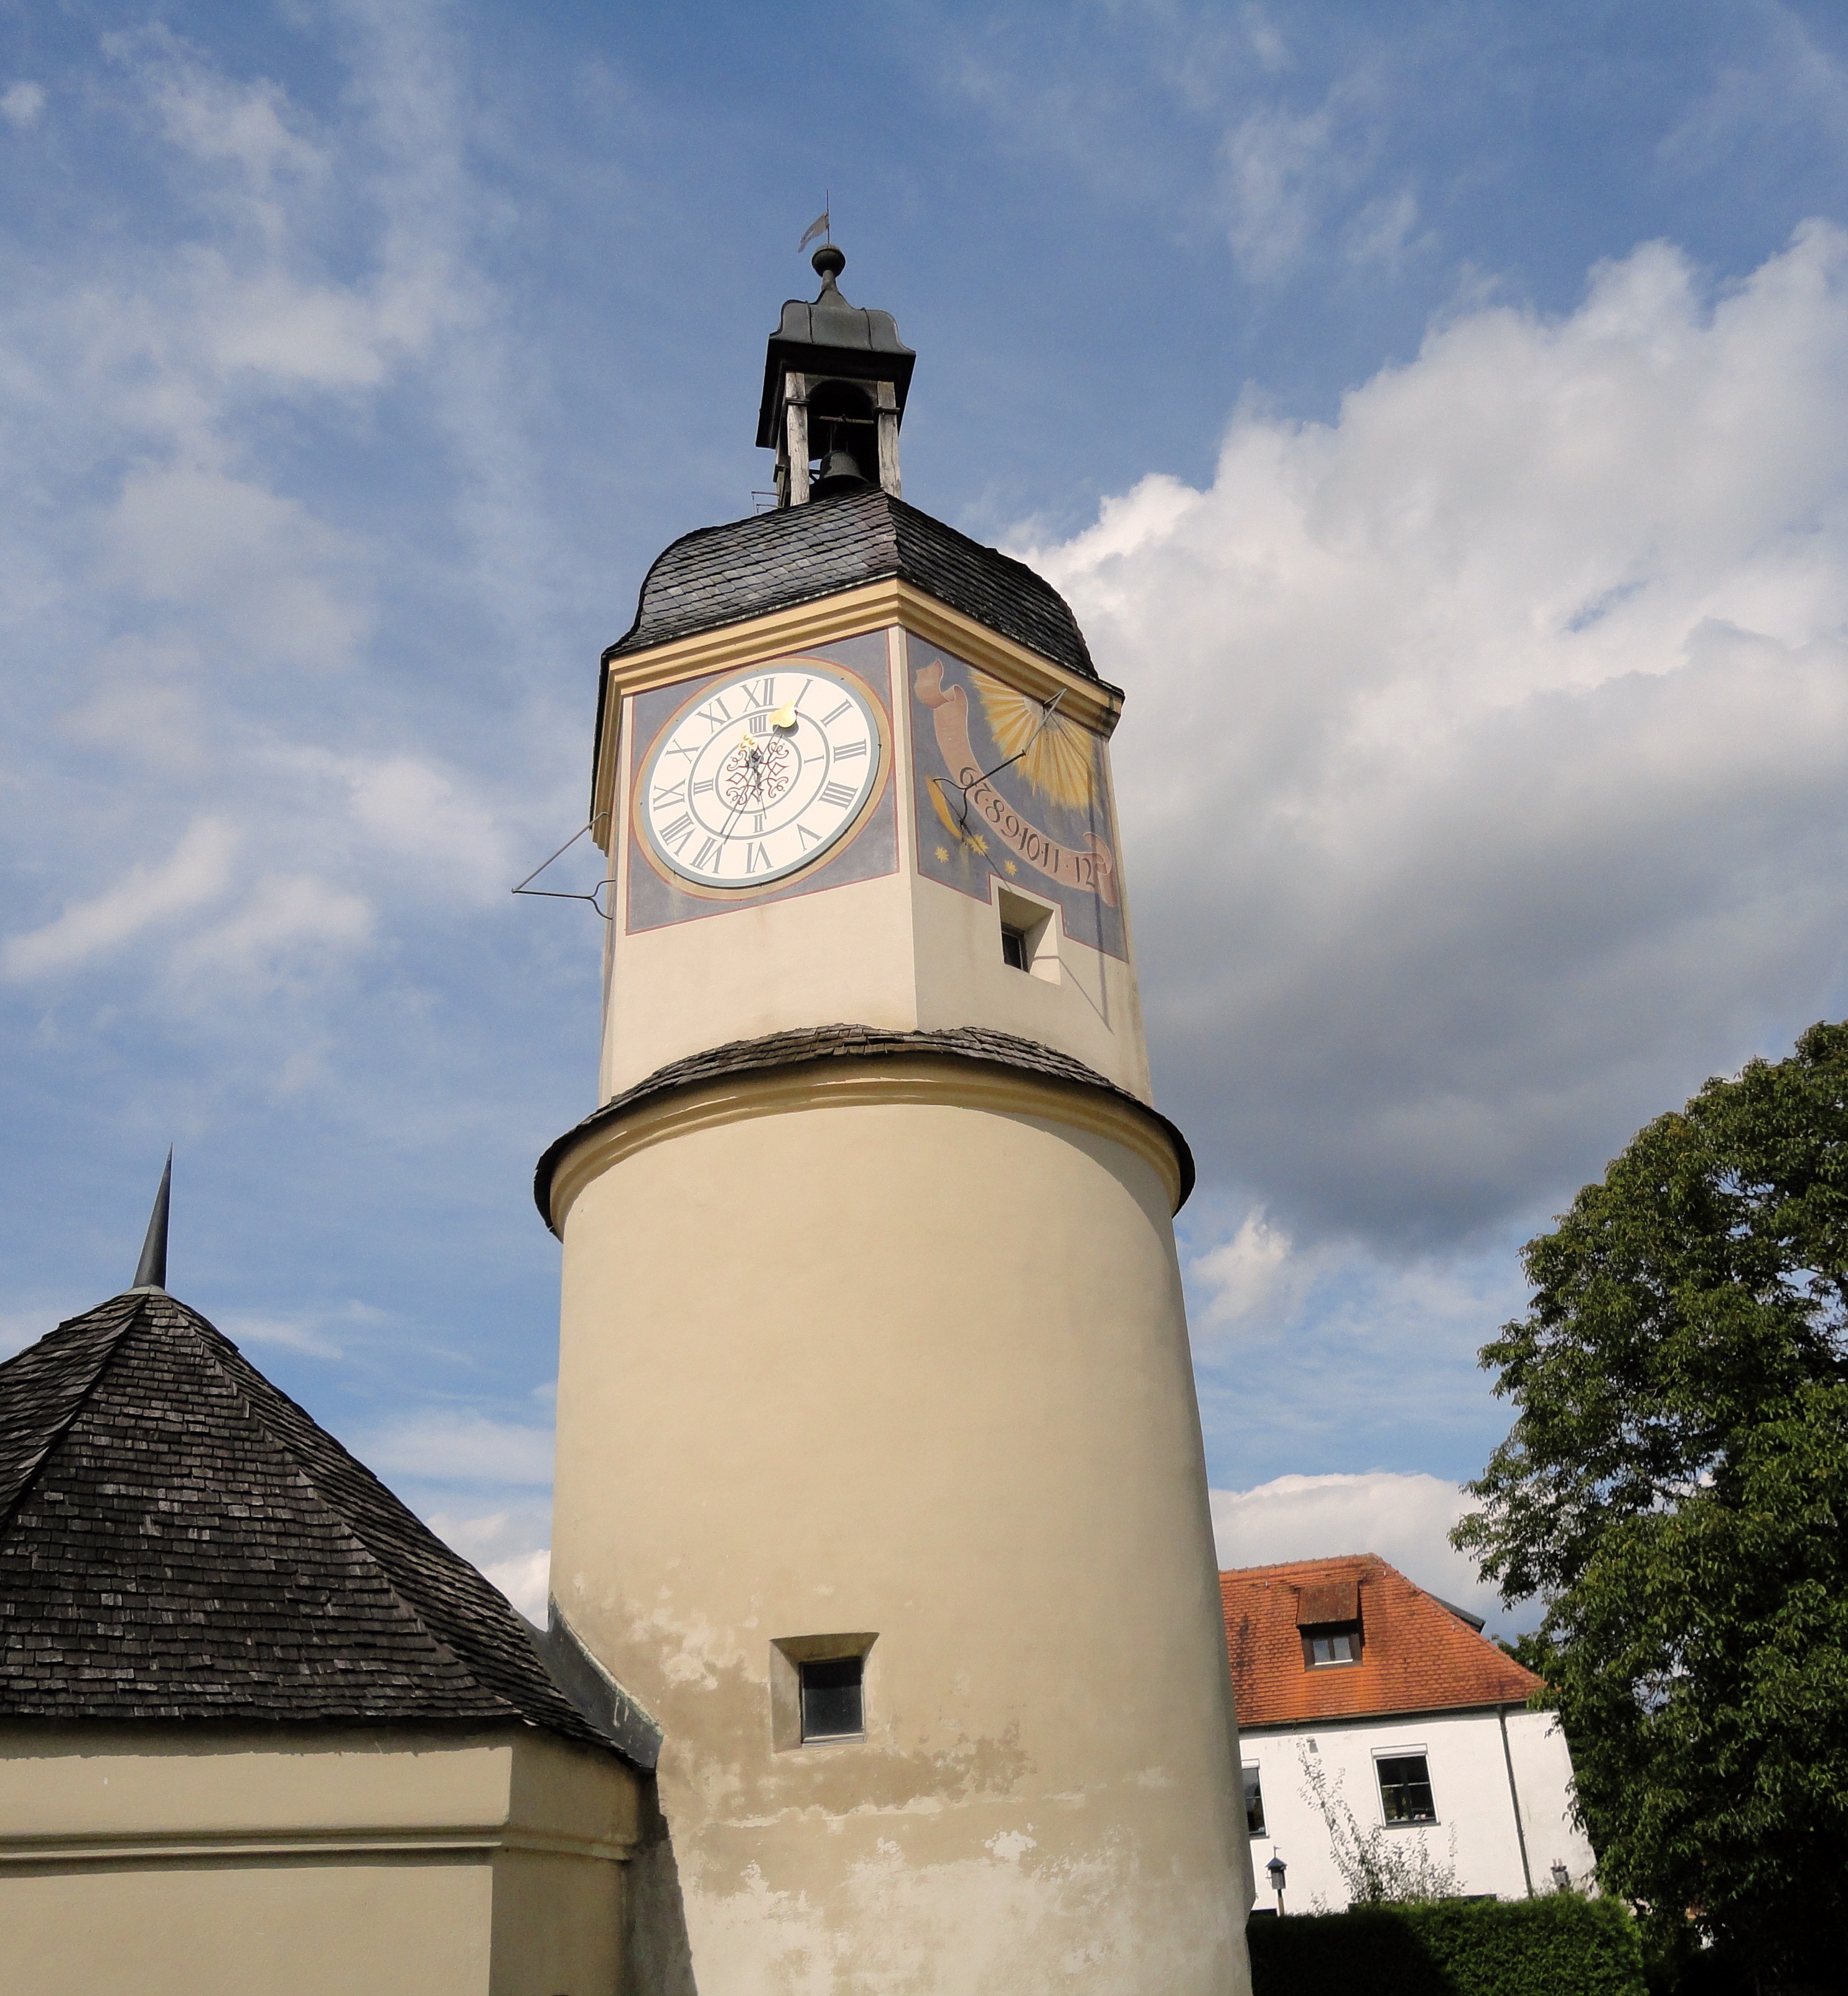
lighthouse, tower, castle, clock tower, bell tower, steeple, bavaria, sundial, upper bavaria, burghausen, longest castle in europe